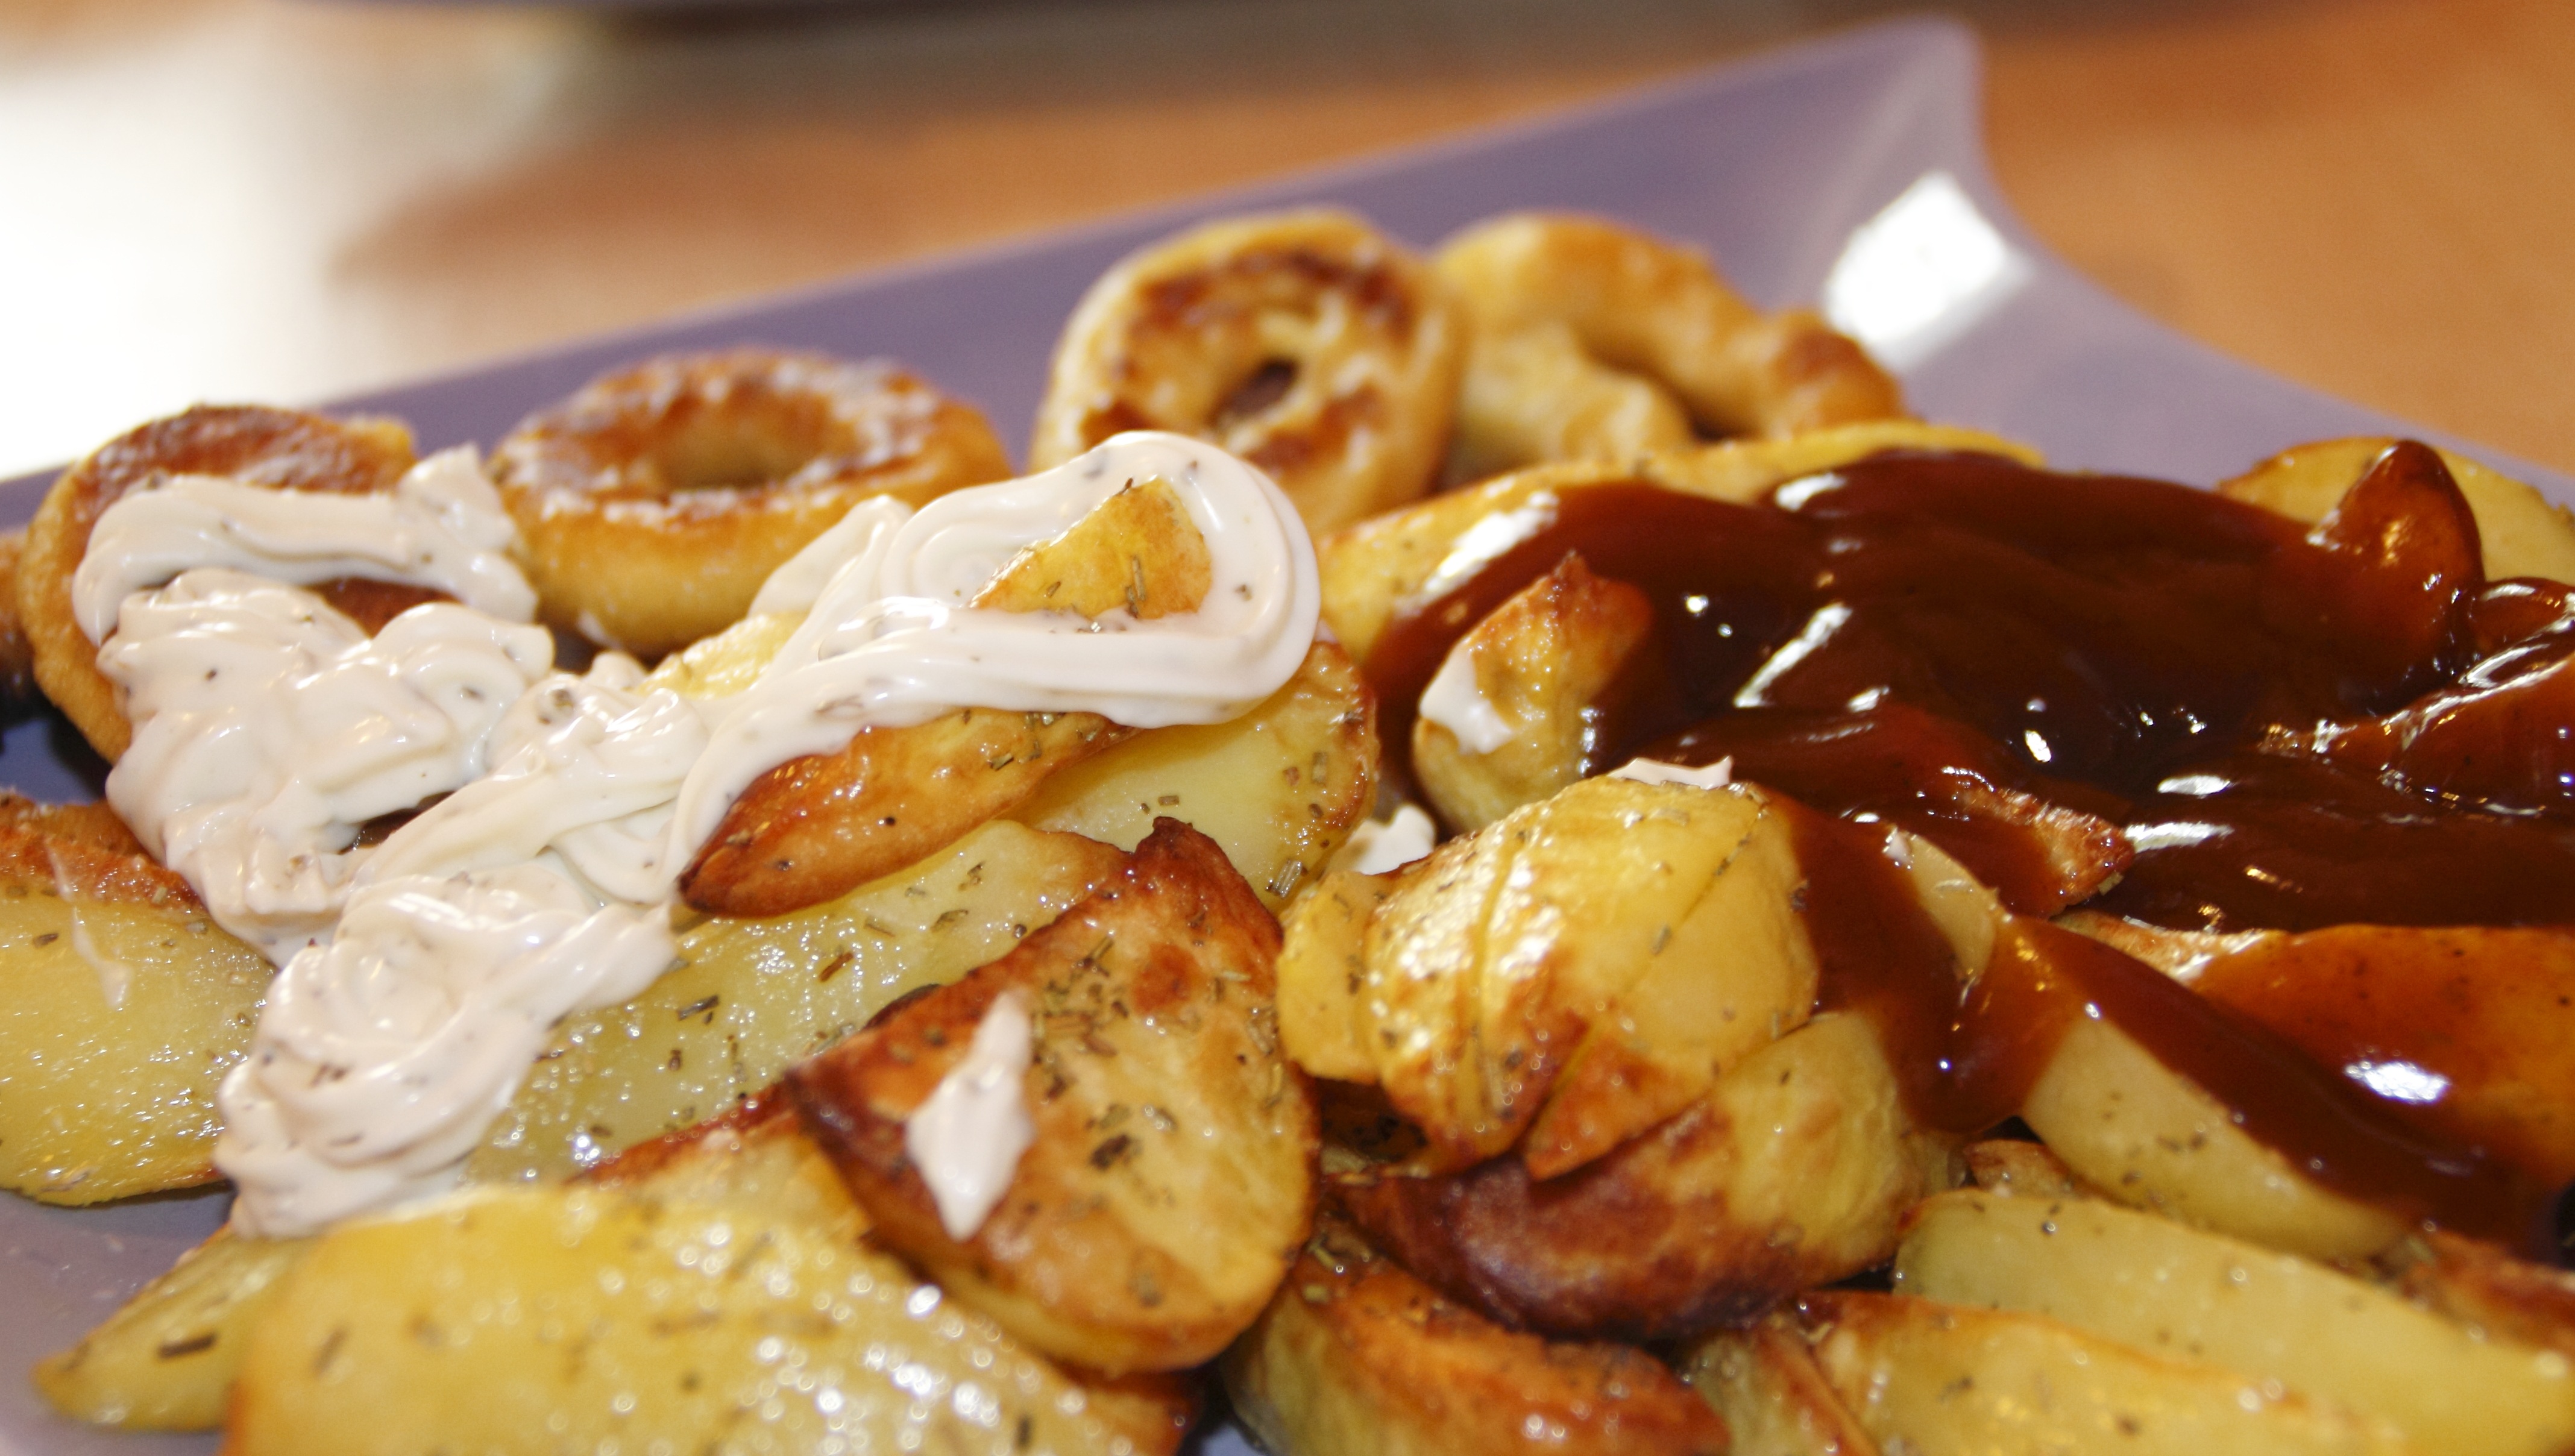
feed, dish, meal, food, produce, vegetable, seafood, breakfast, gourmet, eat, meat, lunch, cuisine, delicious, cook, ketchup, hearty, french, nutrition, court, frisch, dine, potatoes, delicacy, flowering plant, sea animals, land plant, canadian cuisine, poutine, remoulade sauce, calamaris